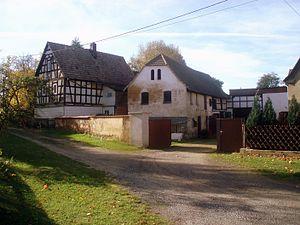
Heuersdorf était un village allemand qui a la particularité d'être détruit. Il faisait partie de la commune de Regis-Breitingen, dans l'arrondissement du Pays-de-Leipzig, dans le Land de Saxe.